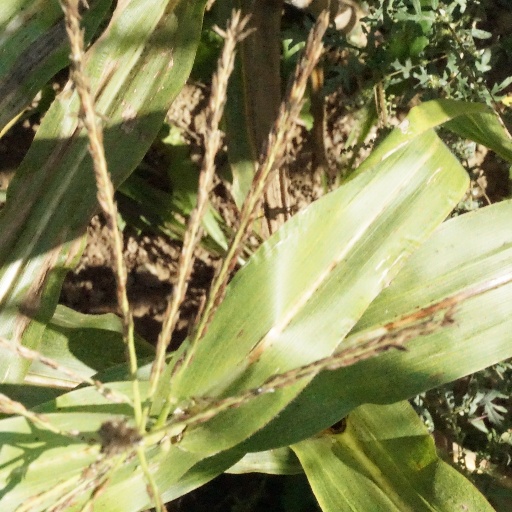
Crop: maize; corn